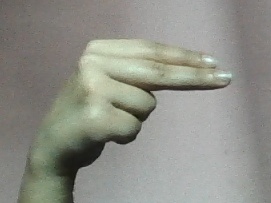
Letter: ain